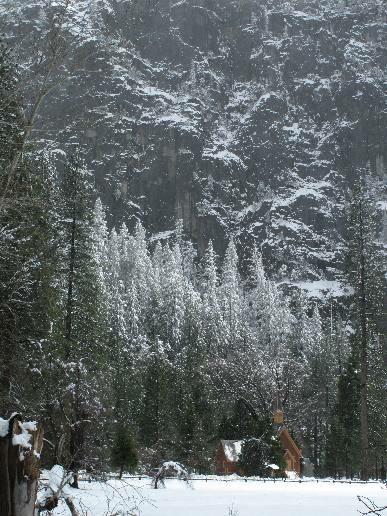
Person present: No